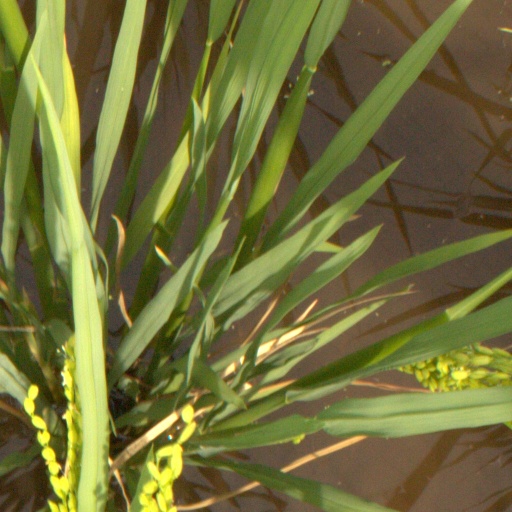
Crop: rice